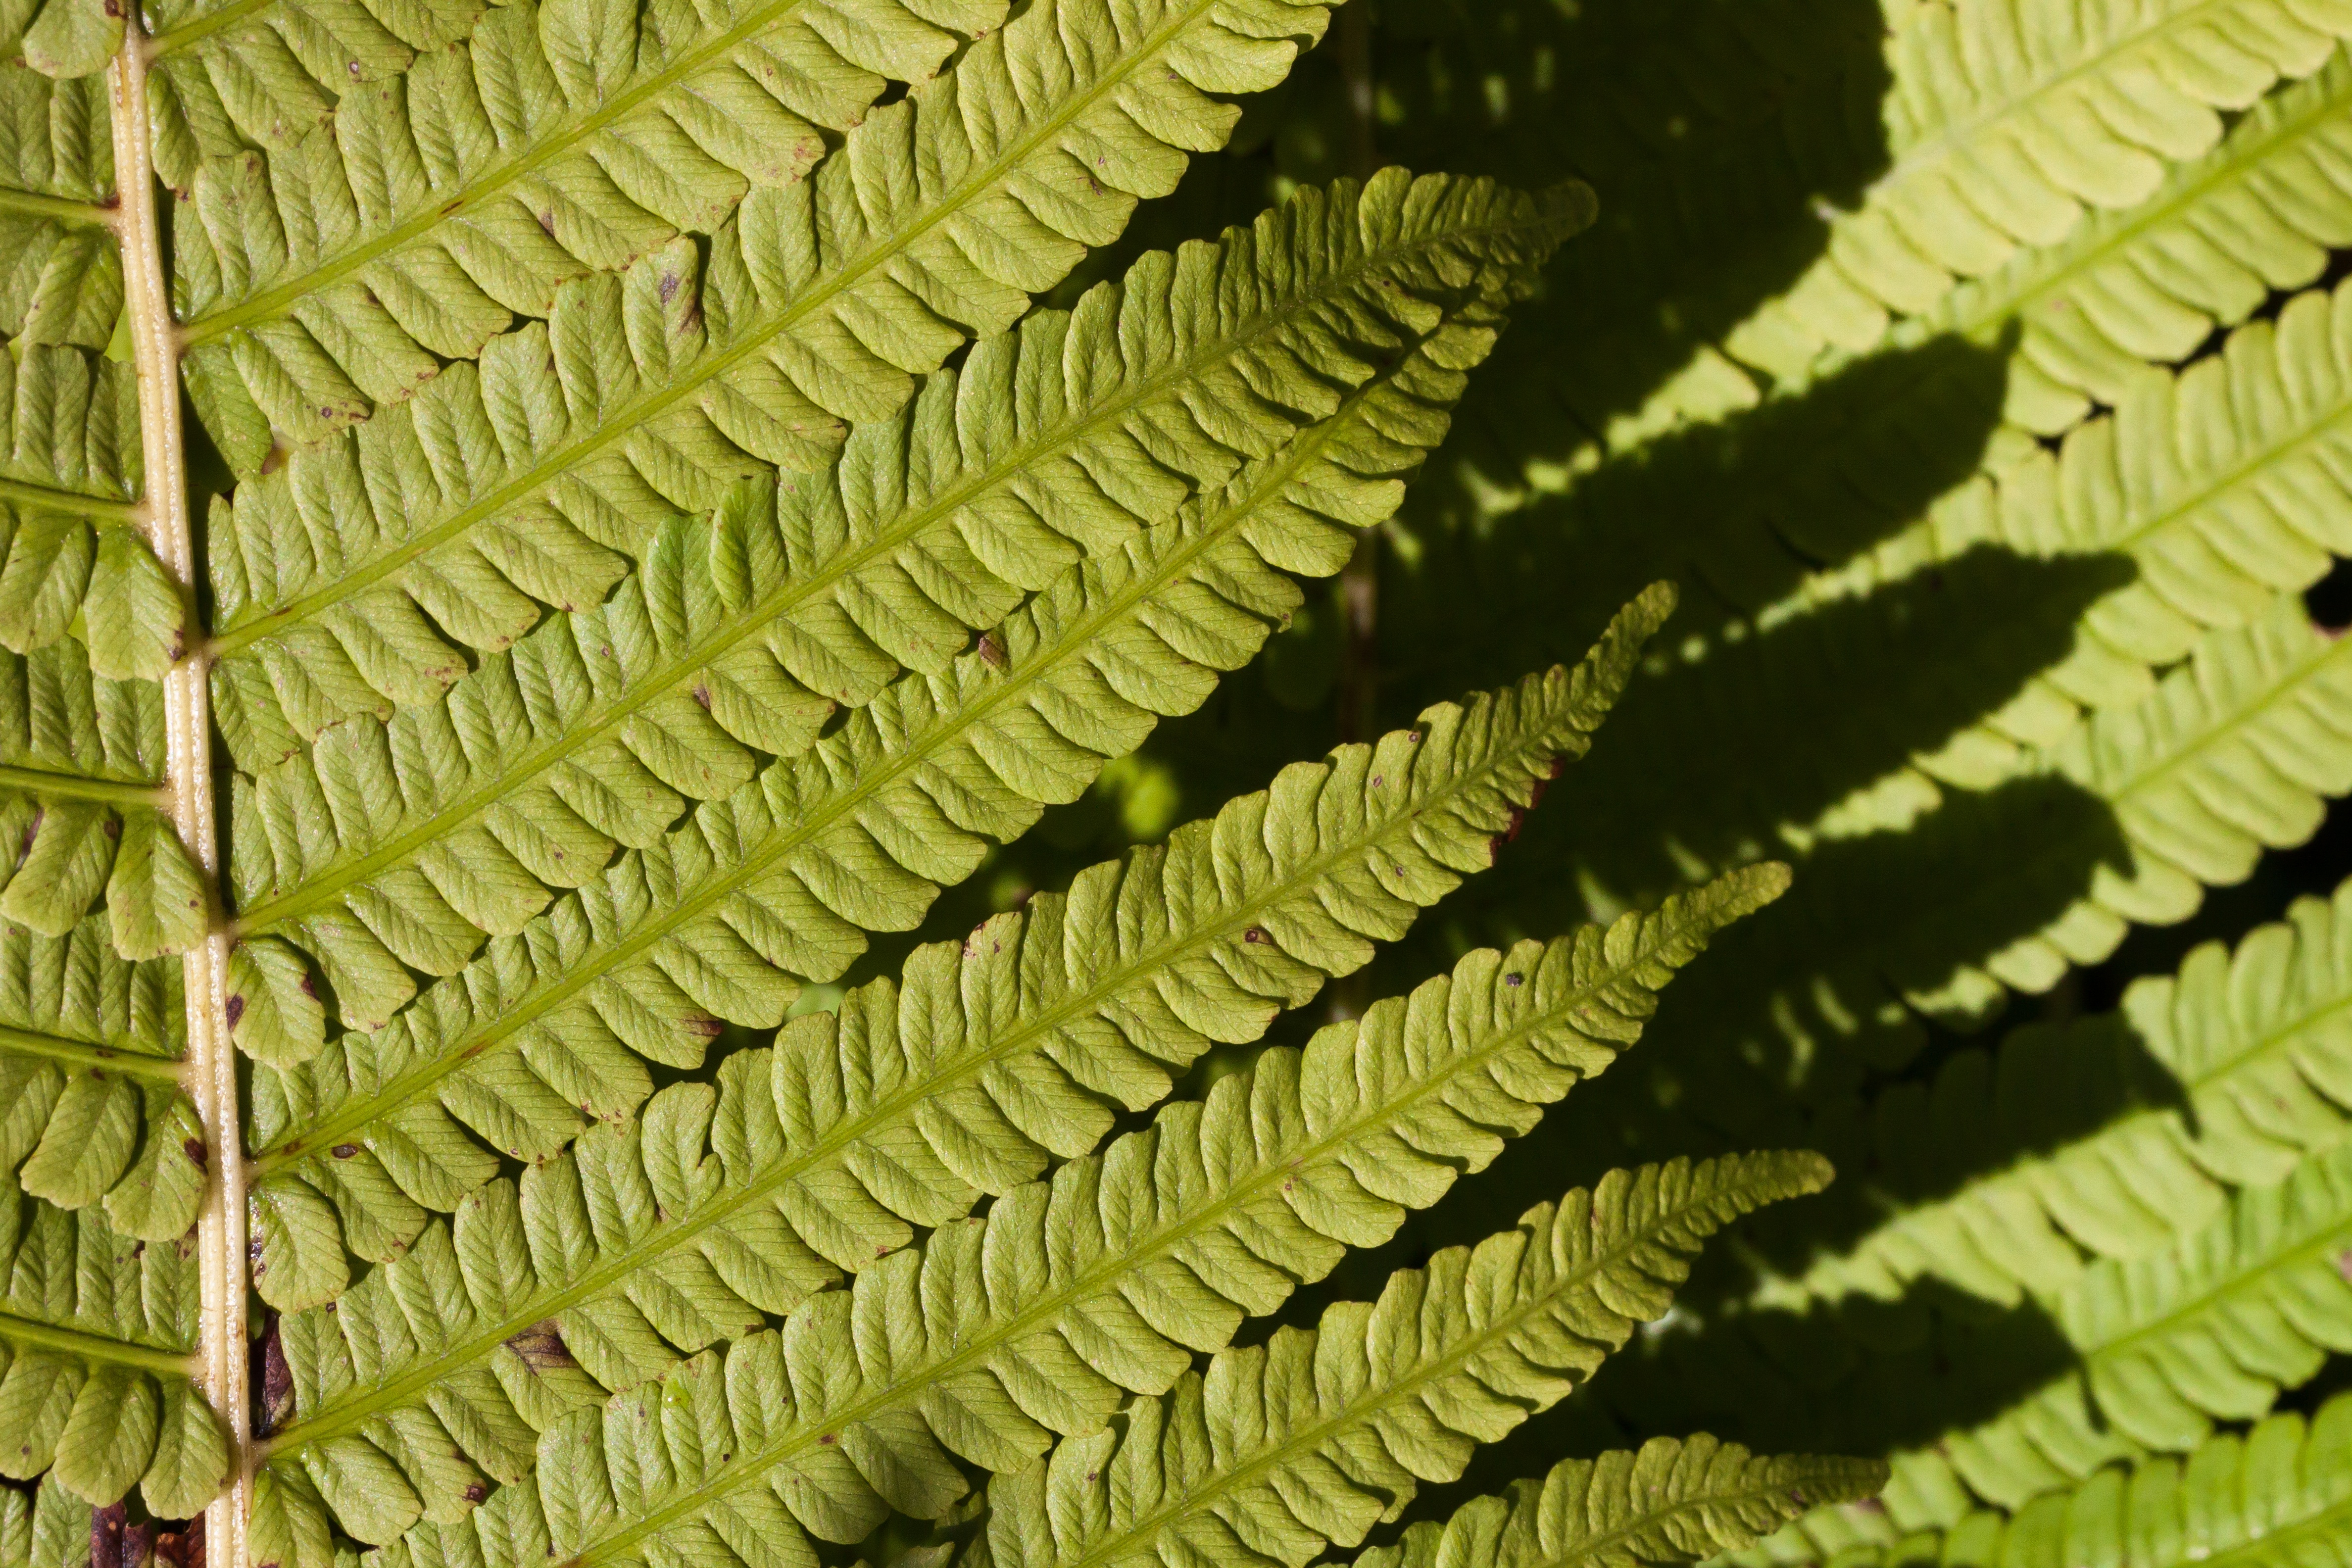
branch, structure, plant, leaf, flower, summer, green, macro, shadow, botany, fern, fund, fiddlehead, vessel sporenpflanze, plant stem, land plant, ferns and horsetails, vascular plant, ostrich fern